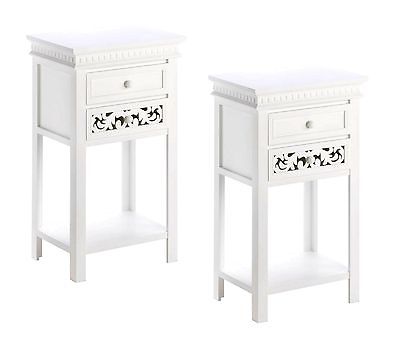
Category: table